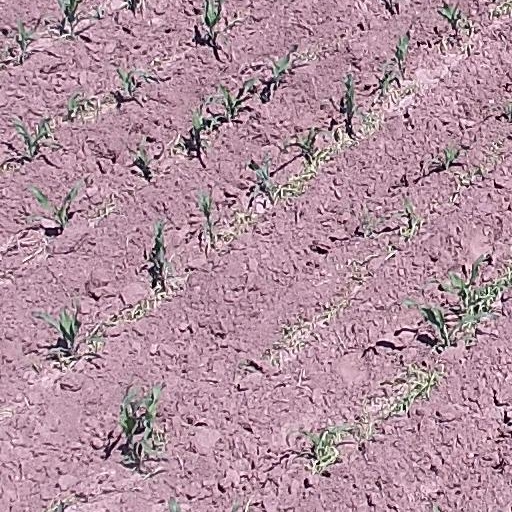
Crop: maize; corn